Octavia Carlén

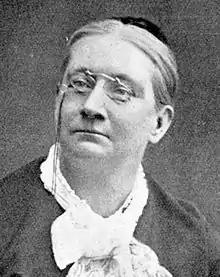
Octavia Carlén

Maria Octavia Carlén (22 November 1828 – 30 January 1881) was a Swedish writer.